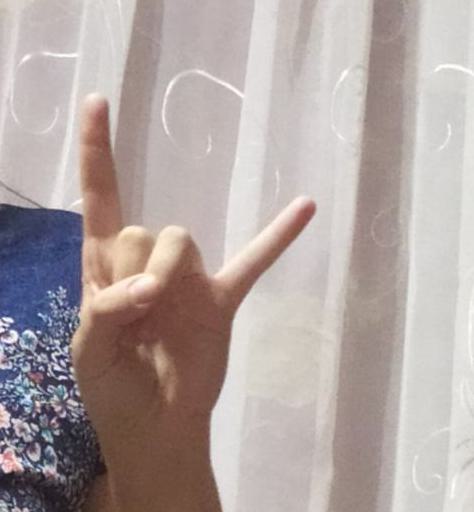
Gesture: rock